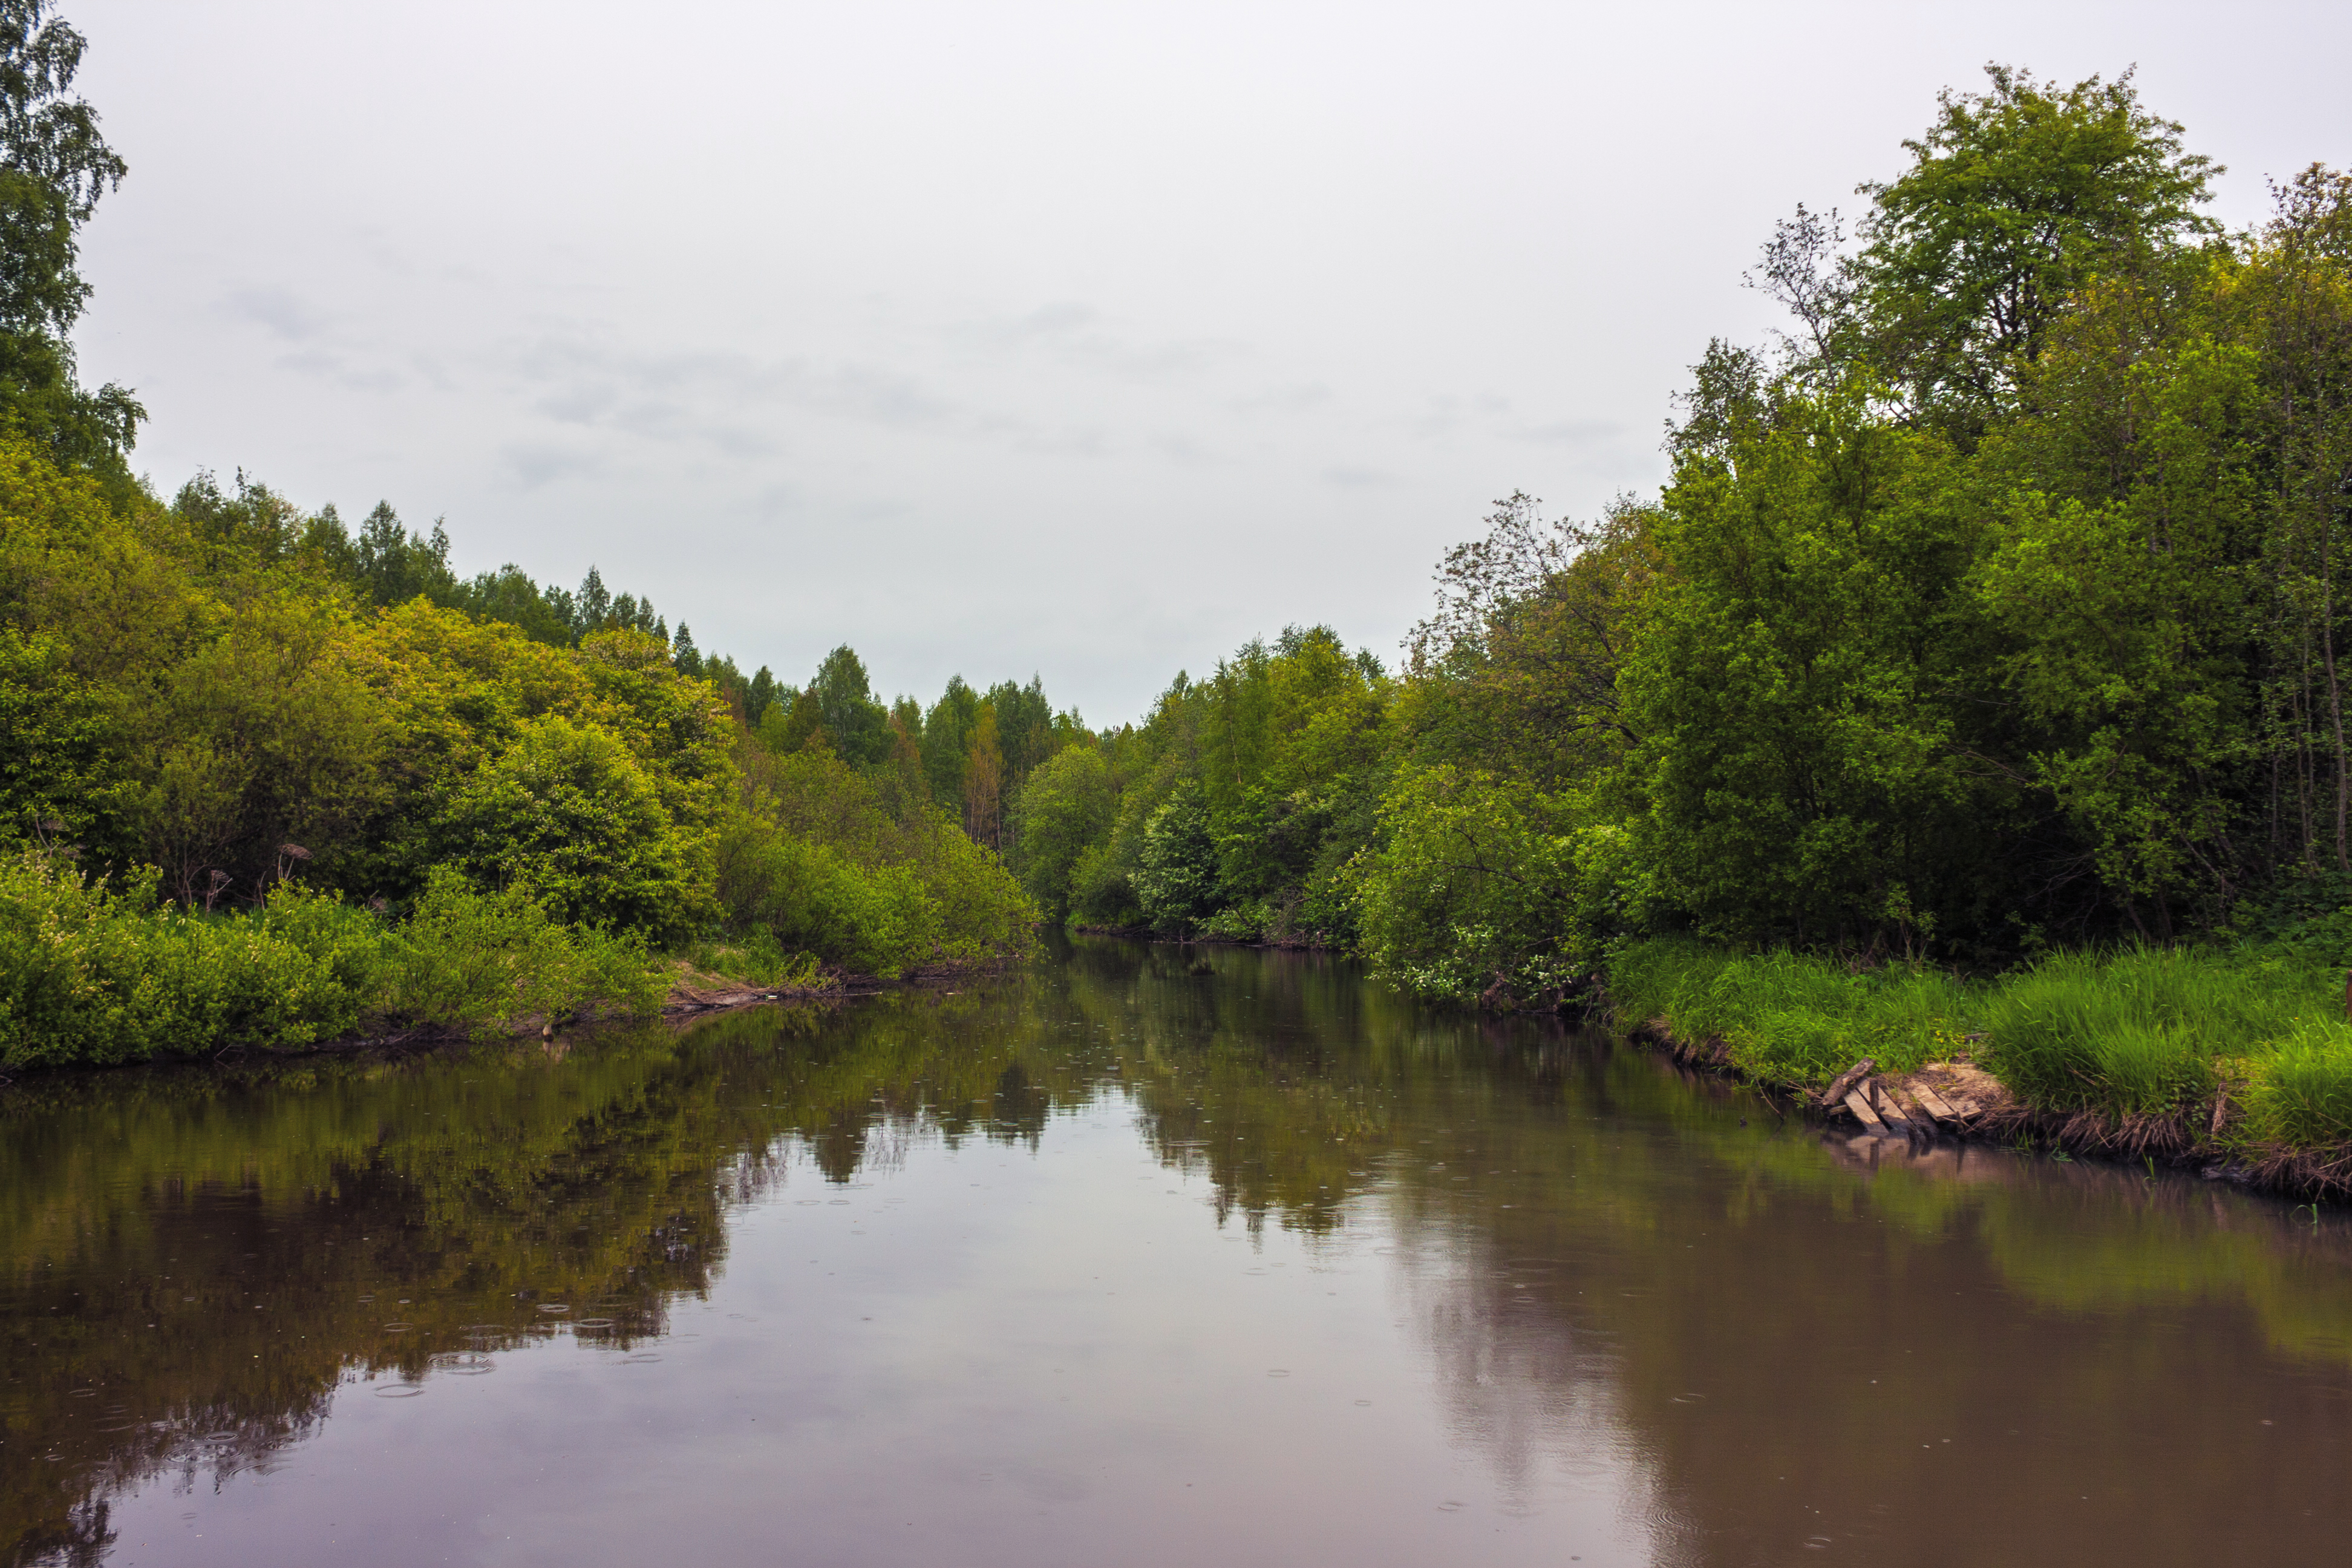
river, body of water, natural landscape, nature, waterway, water, water resources, bank, reflection, natural environment, canal, watercourse, tree, vegetation, nature reserve, riparian zone, biome, riparian forest, sky, stream, channel, bayou, forest, lake, landscape, floodplain, pond, plant, fluvial landforms of streams, tributary, creek, reservoir, wetland, jungle